No. 451 Squadron RAAF

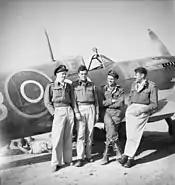
May 1944, Poretta, Corsica. In front of a Spitfire undergoing servicing are pilots (left to right) F/O W. W. Thomas of Malvern, SA; F/O E. C. House DFM DFC of Gnowangerup, WA; S/Ldr E. E. Kirkham of Concord, NSW, and; F/O H. J. Bray of Moolcolah, Qld, not long after claiming four FW190s over Italy.

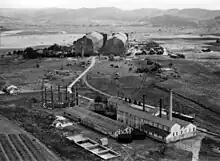
The Cuers-Pierrefeu air base, near Cuers, five kilometres north of Toulon, in September 1944. It was used by 251 Wing, including 451 Sqn as well as the US Navy.

In August the squadron participated in Operation Dragoon, the Allied landings in southern France on 15 August. On 24 August, following the successful landings, 251 Wing began operating from Cuers in southern France. By this time the front line was beyond the range of the squadron's Spitfires, however, and it saw little combat.